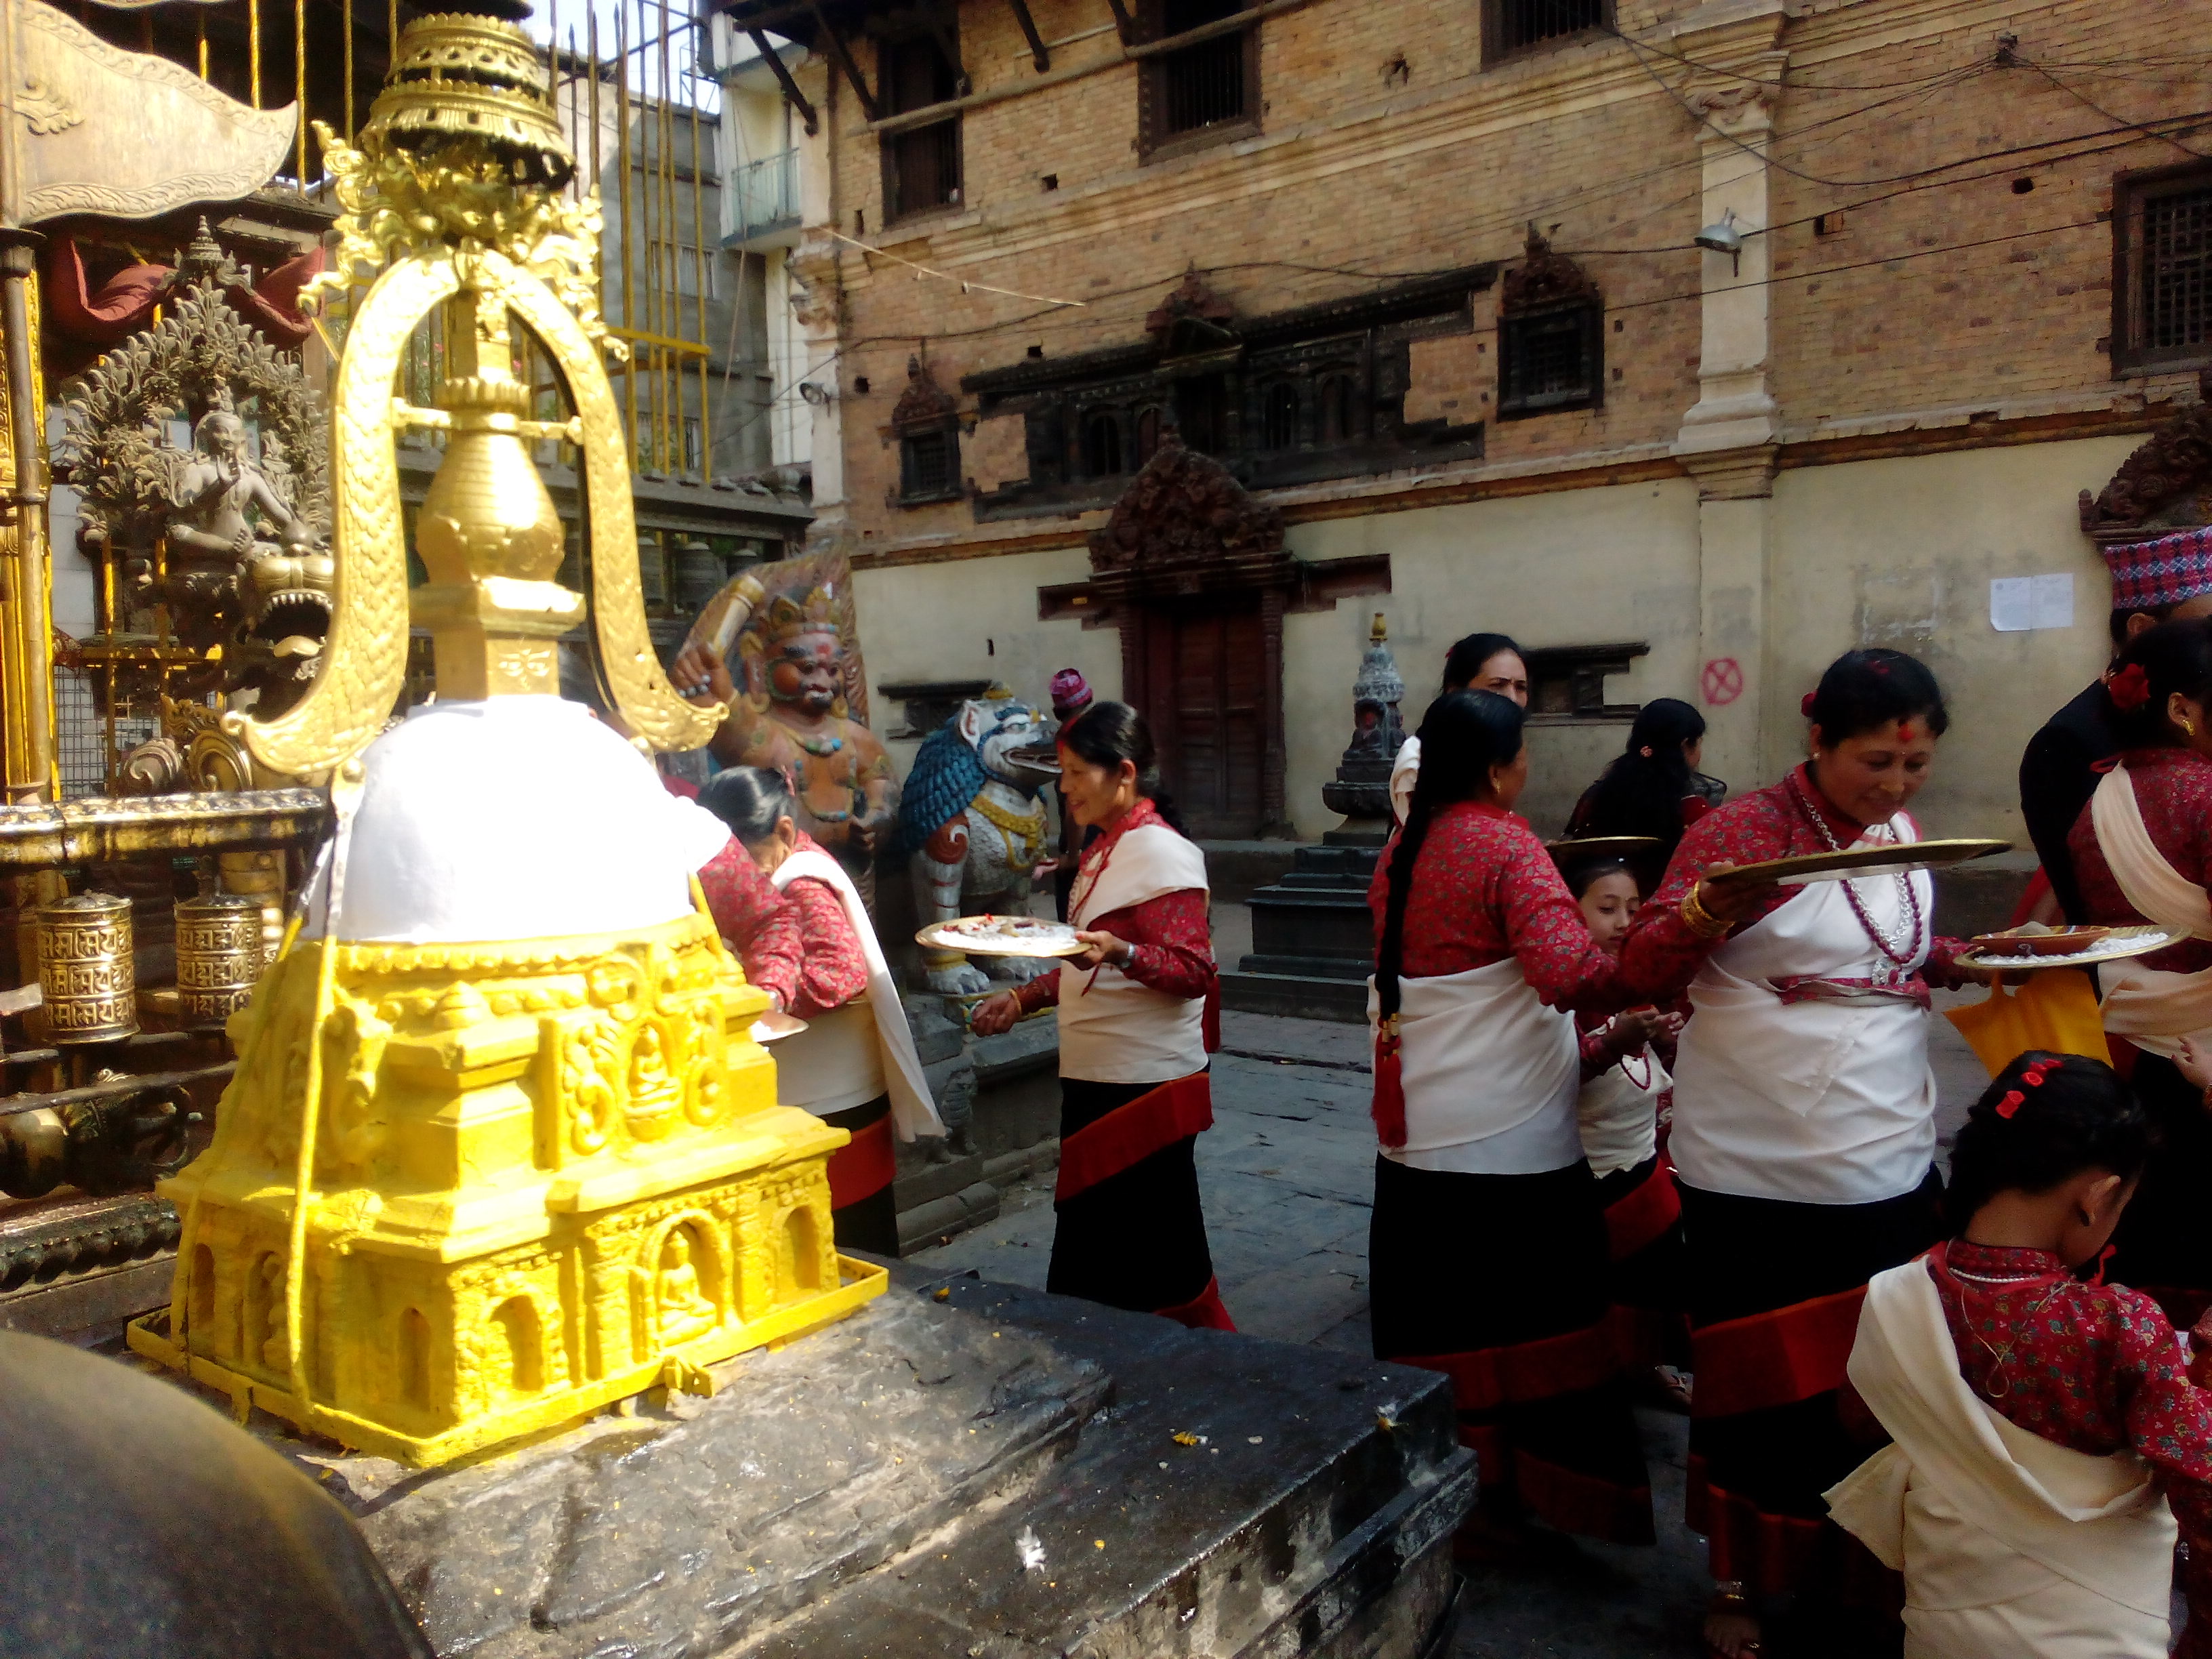
stupa, temple, tradition, tourism, place of worship, hindu temple, event, worship, pilgrimage, historic site, ritual, building